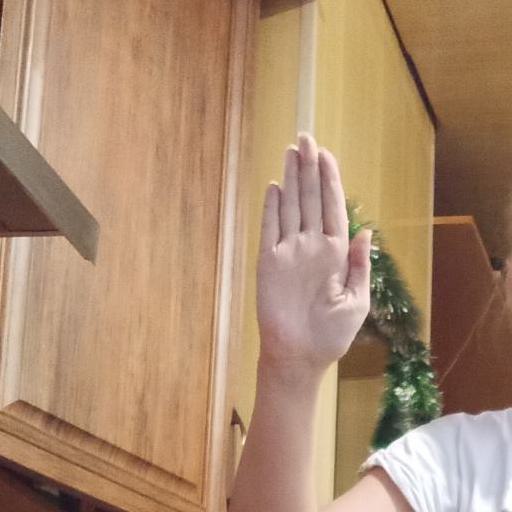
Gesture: stop